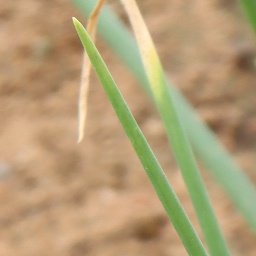
Label: Stemphylium leaf blight and collectrichum leaf blight